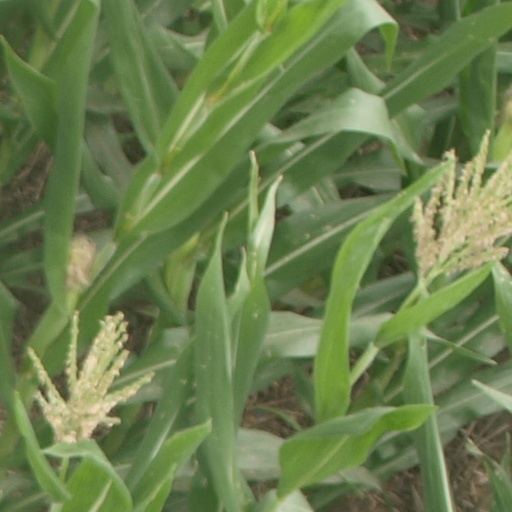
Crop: maize; corn